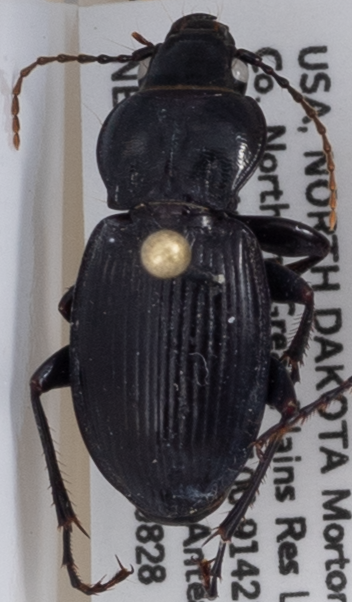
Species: Cyclotrachelus torvus
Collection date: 2018-08-28
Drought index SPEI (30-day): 0.8
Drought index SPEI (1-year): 0.39
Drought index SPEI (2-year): -0.24